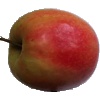
Label: Apple Pink Lady 1